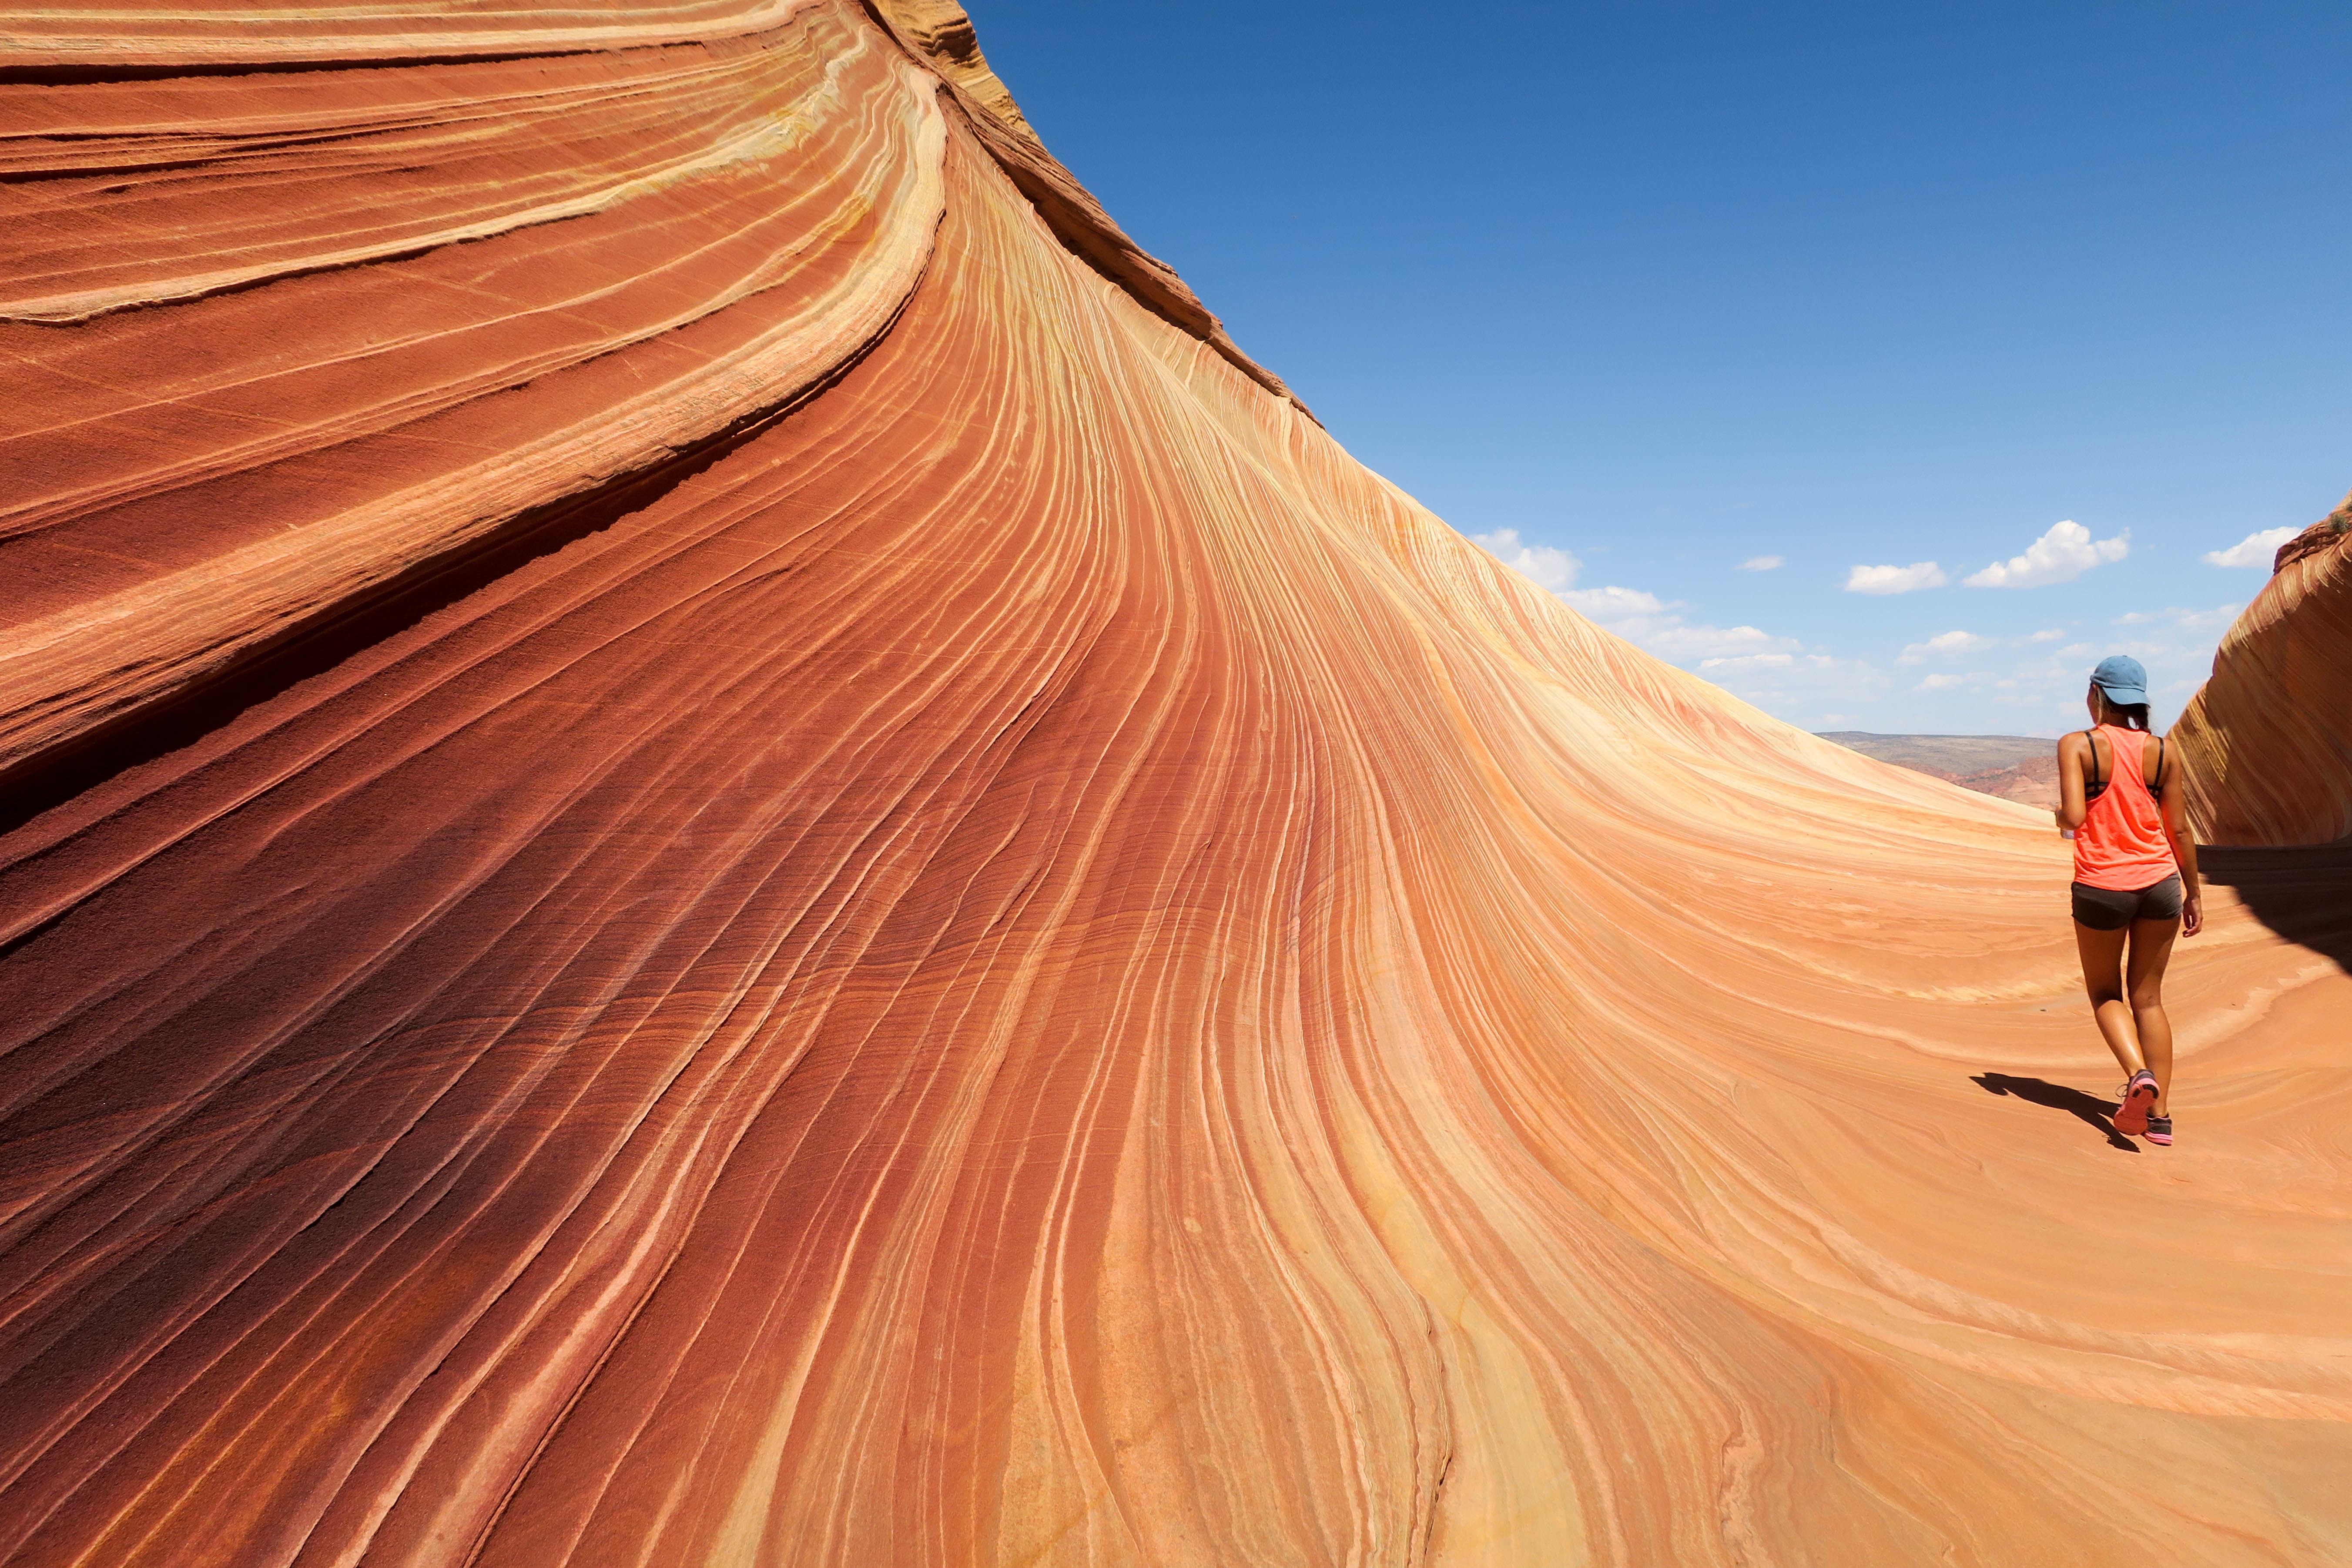
landscape, sand, sunlight, desert, formation, sahara, landform, natural environment, geographical feature, aeolian landform